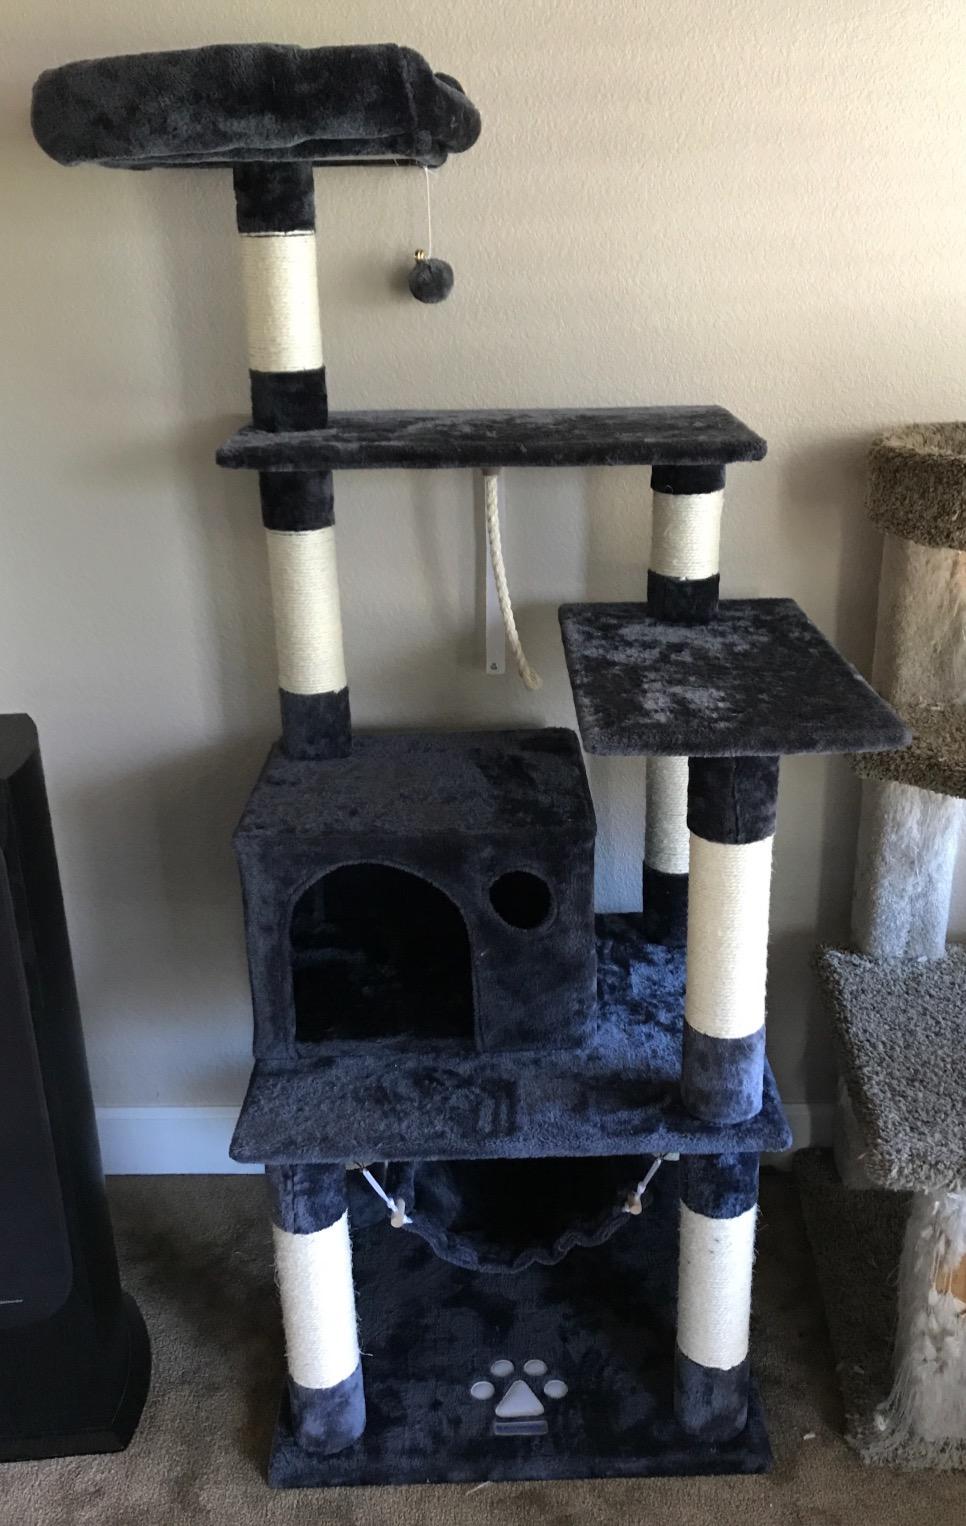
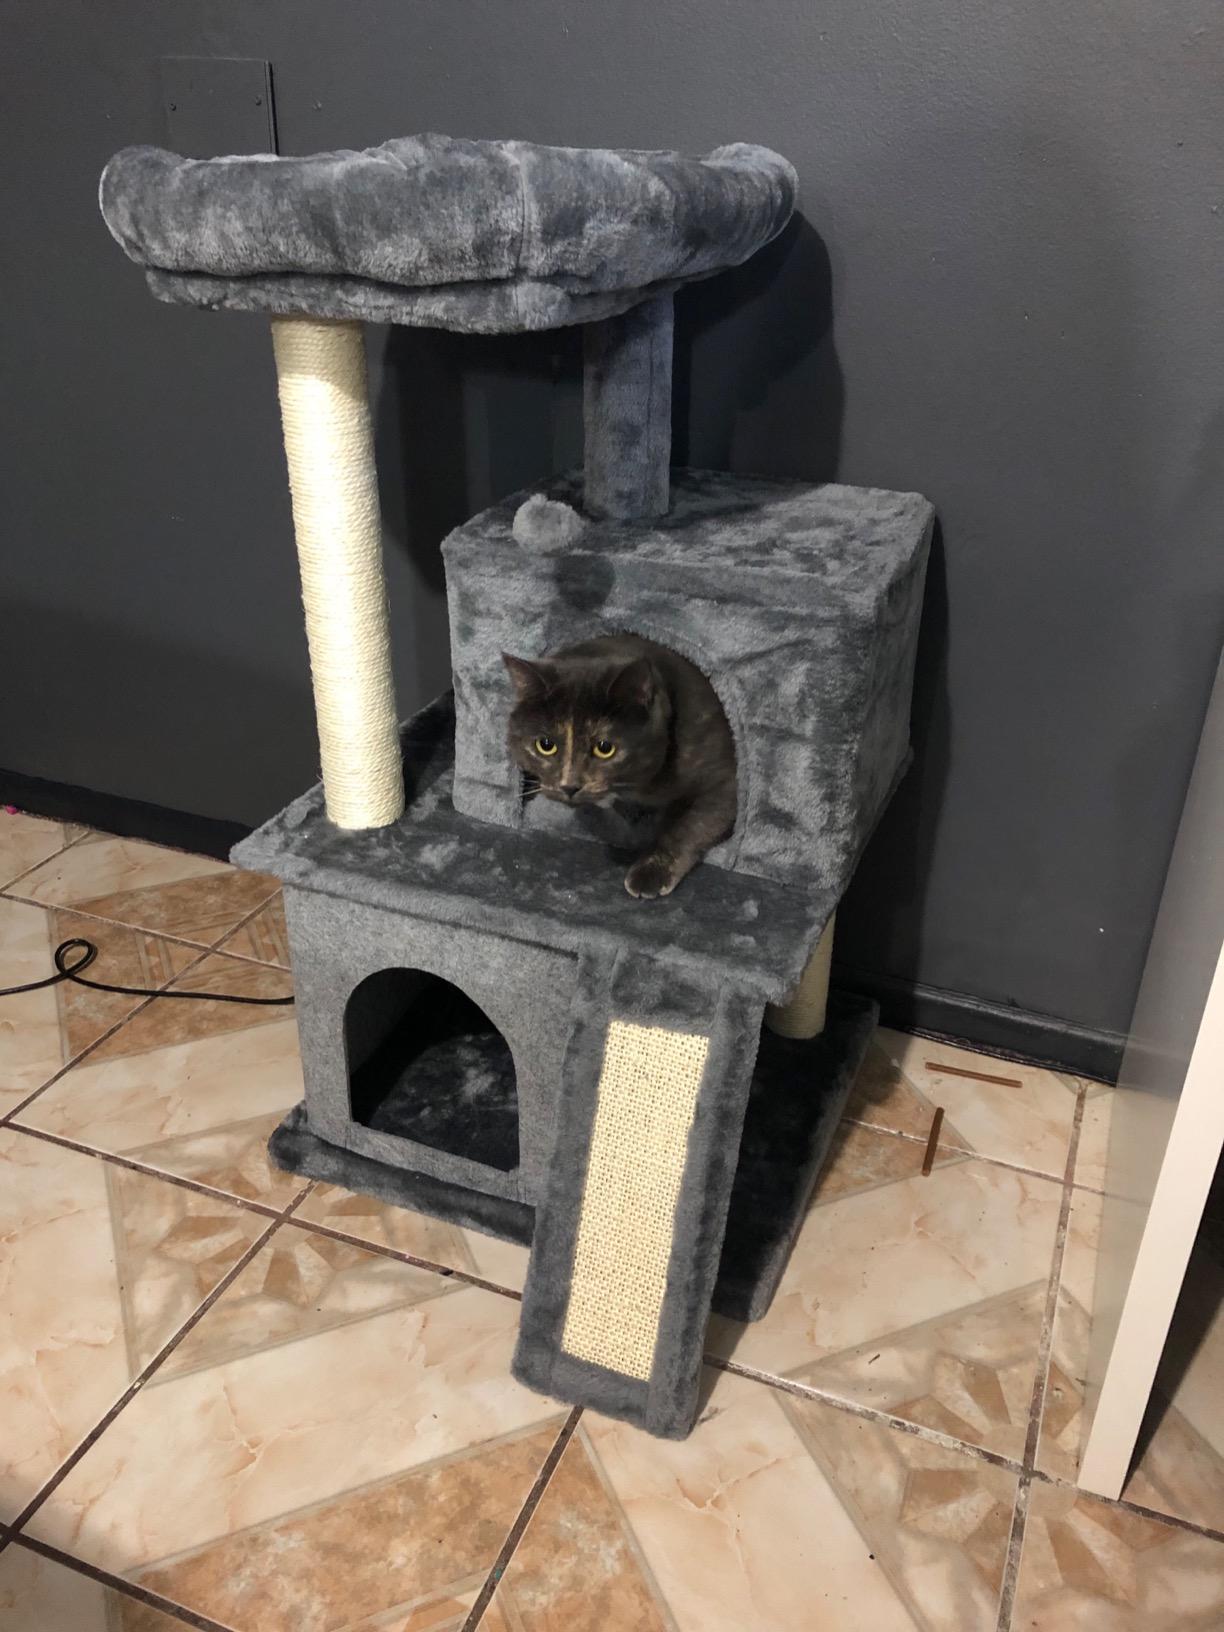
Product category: items_cat tree
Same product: no